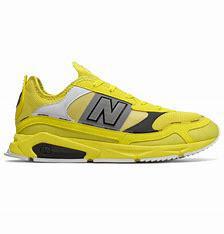
Brand: New
Model: Balance New Balance X Racer